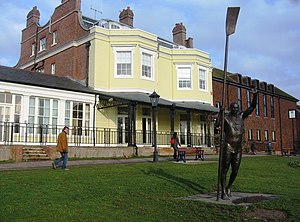
Steve Redgrave / Karriere / VM og Commonwealth Games
Statue af Redgrave i hans fødeby, Marlow
Sir Steven Geoffrey "Steve" Redgrave er en britisk tidligere roer, der med fem olympiske guldmedaljer og ni VM-guldmedaljer regnes som den mest succesfulde roer i historien. Redgrave bliver gennemgående betragtet som en af de største britiske sportsfolk nogensinde.